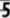
Number: 5